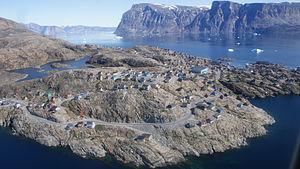
L'Arctique est la région entourant le pôle Nord de la Terre, à l’intérieur et aux abords du cercle polaire arctique. Elle s'oppose à l'Antarctique, au sud. Selon la définition précédente, l'Arctique comprend huit pays soit : la Norvège, la Suède, la Finlande, la Russie, les États-Unis, le Canada, le Danemark et l'Islande. Ils ont aussi en commun d'être régulièrement le théâtre d'aurores boréales. Ces huit pays forment le Conseil de l'Arctique.